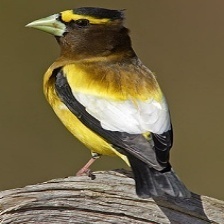
Species: EVENING GROSBEAK
Scientific name: COCCOTHRAUSTES VESPERTINUS